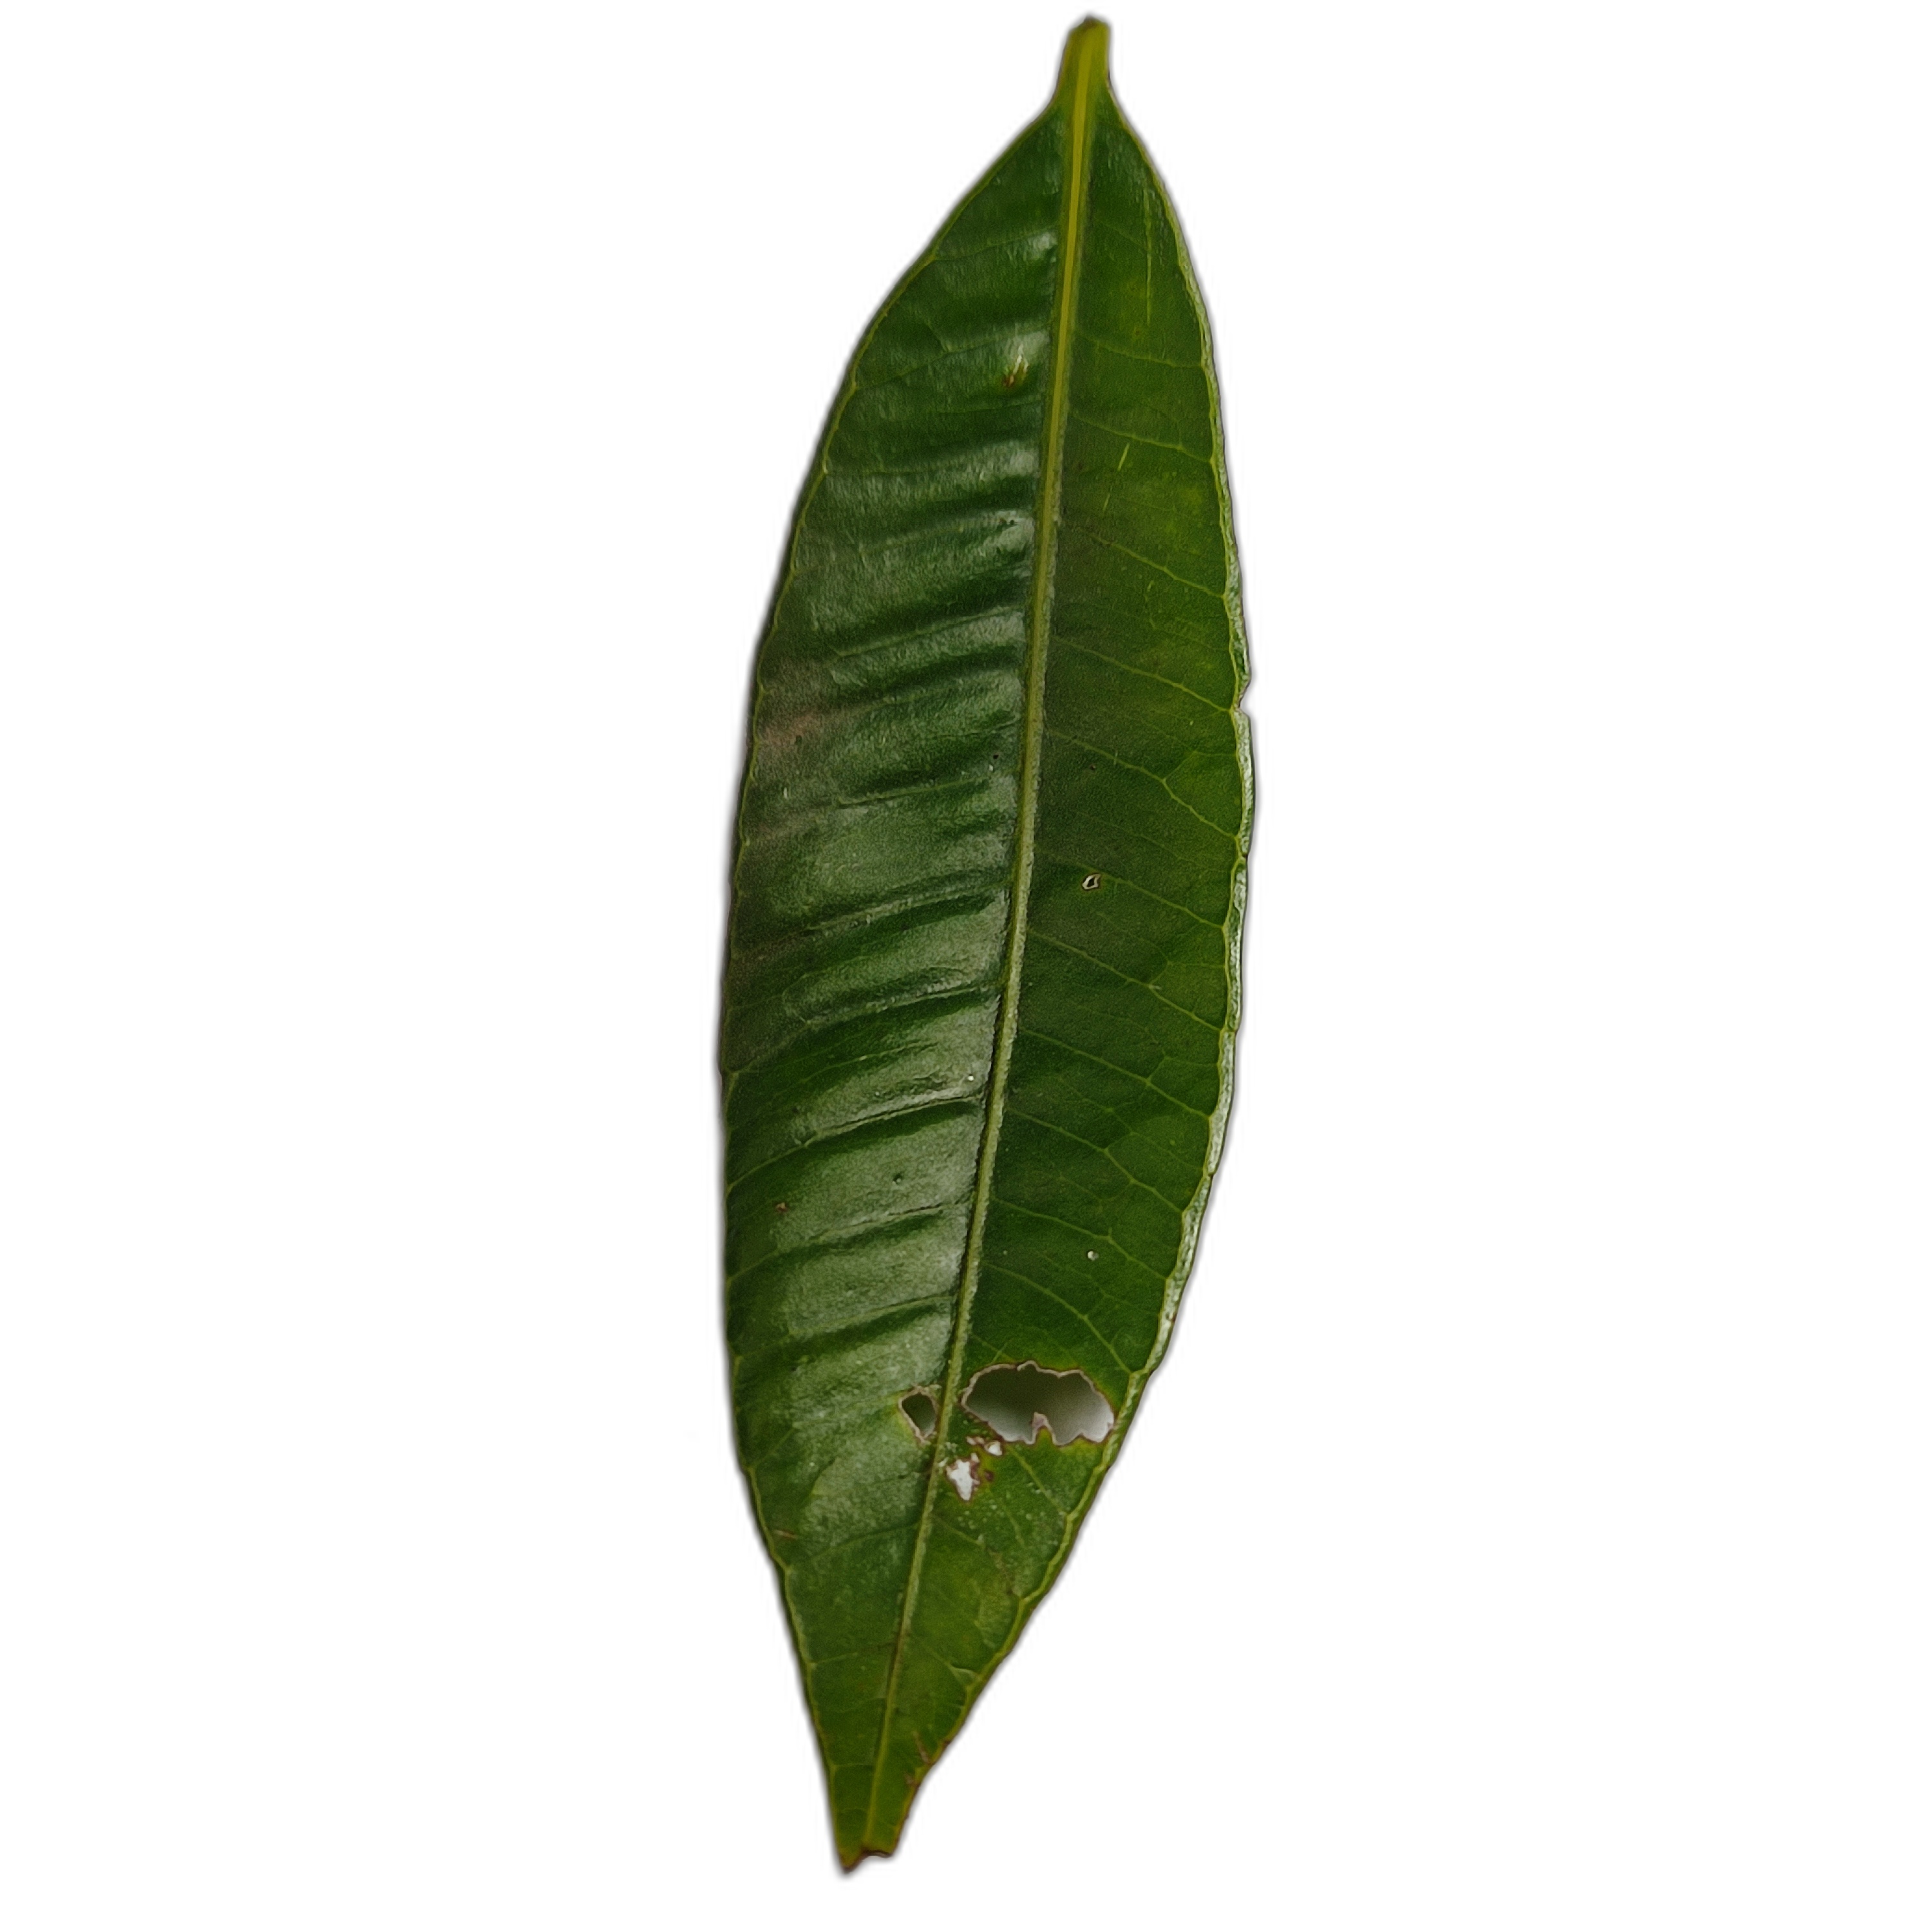
Label: healthy